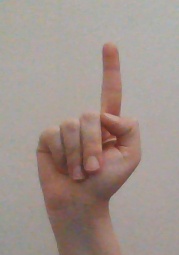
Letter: bb